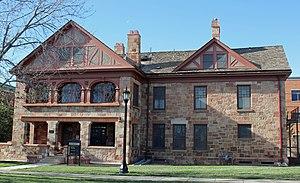
Chester Alan Arthur II est une personnalité américaine.